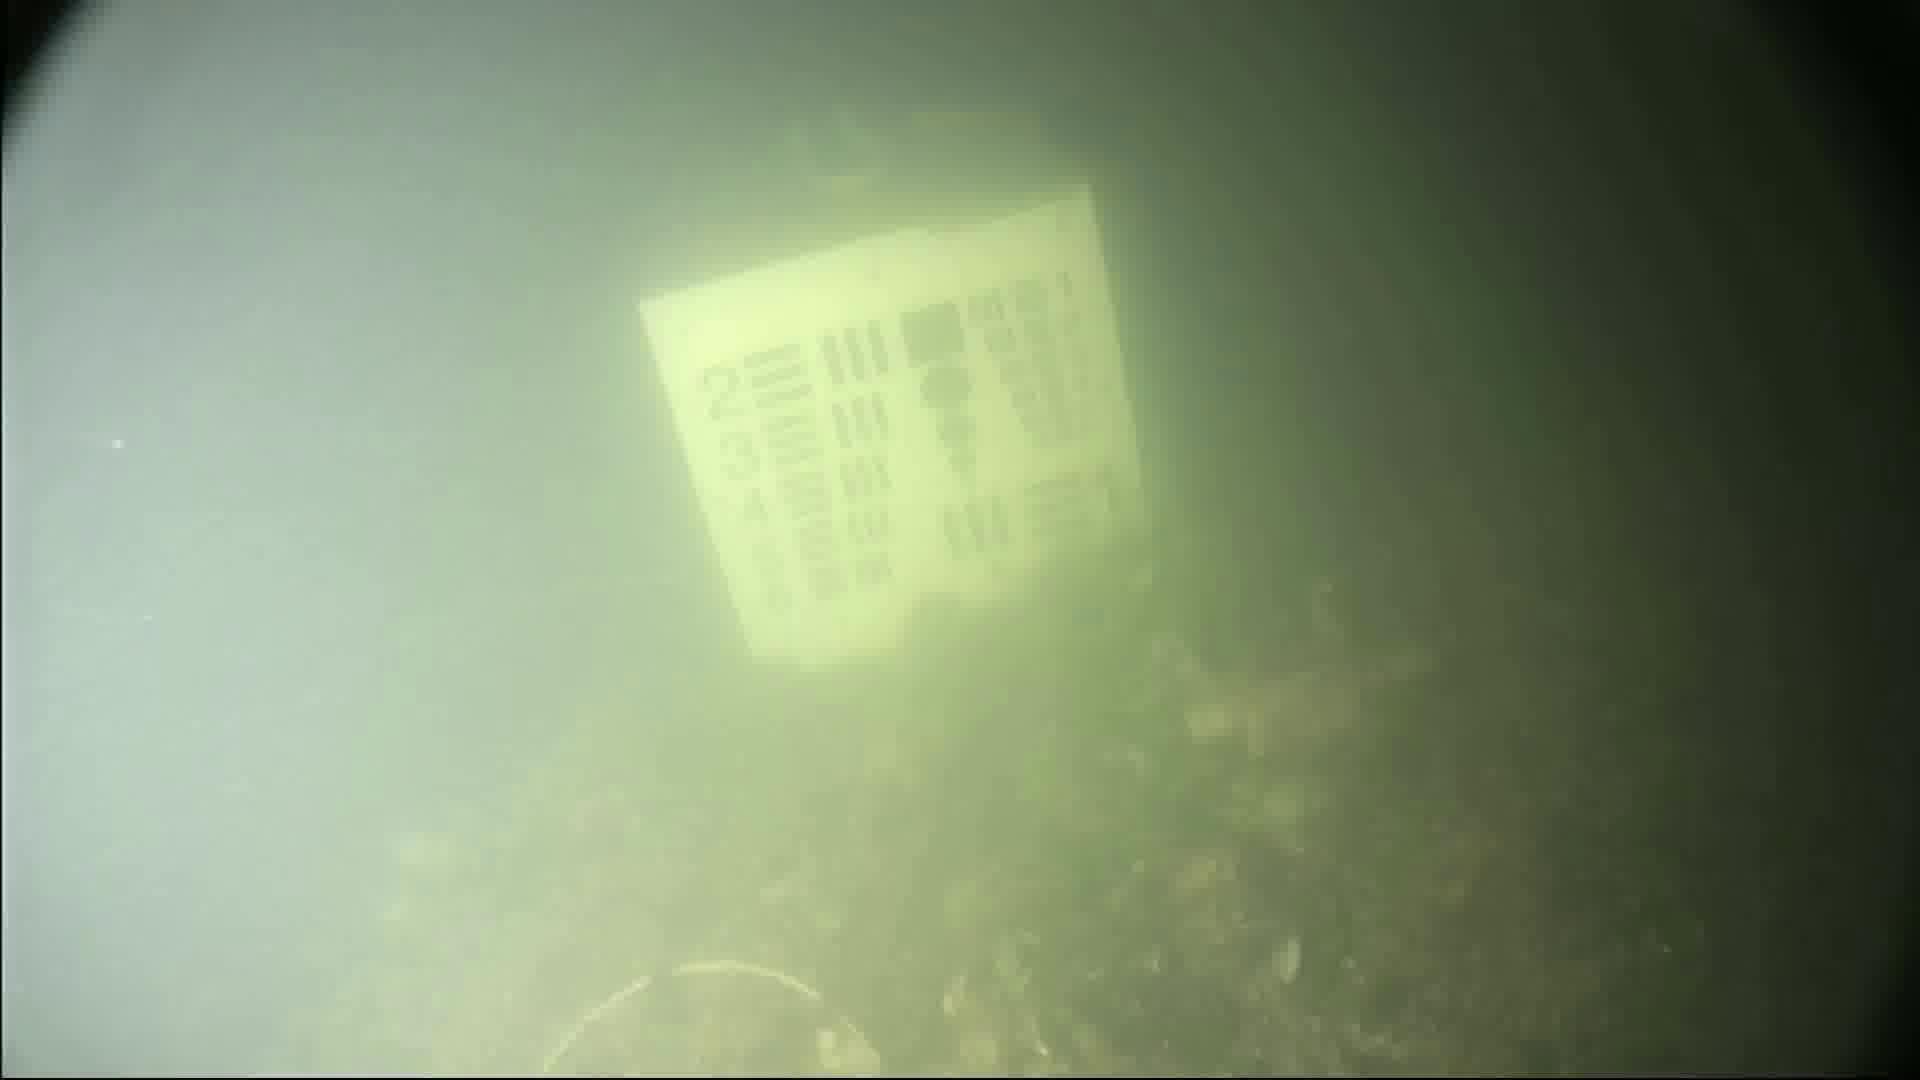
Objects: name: crab